Abu Sahl al-Quhi

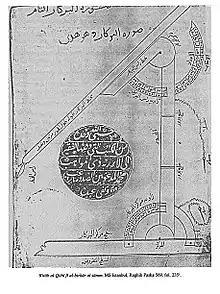
Engraving of al-Qūhī's perfect compass to draw conic sections

Al-Qūhī was the leader of the astronomers working in 988 AD at the observatory built by the Buwayhid amir Sharaf al-Dawla in Badhdad. He wrote a treatise on the astrolabe in which he solves a number of difficult geometric problems.